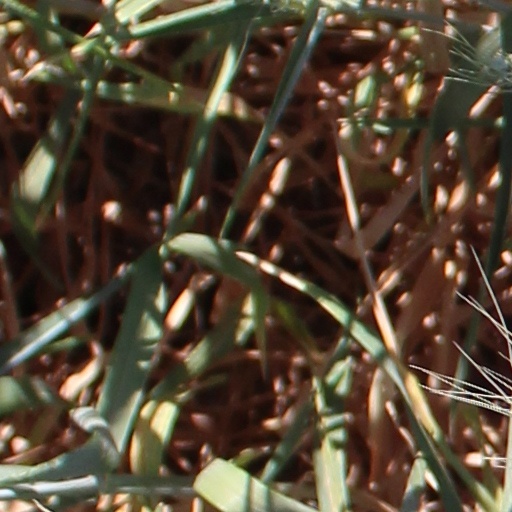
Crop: wheat